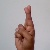
The image shows a hand gesture representing the letter 'R' in Indian Sign Language.